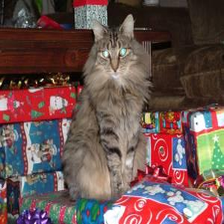
Species: cat
Breed: Maine Coon